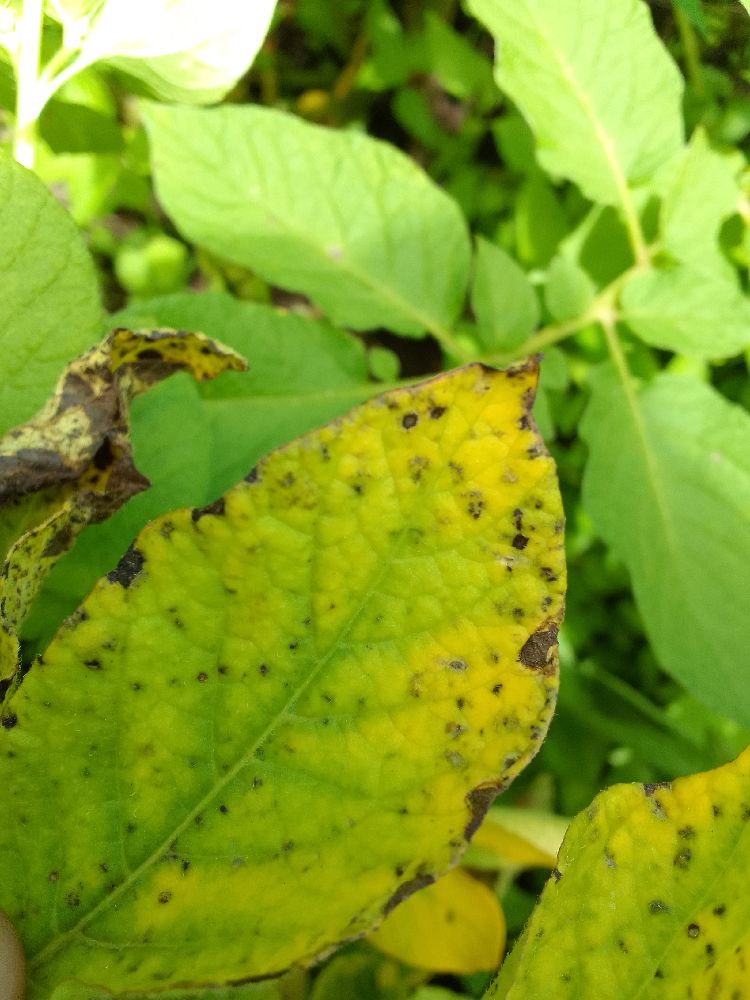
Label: Early blight